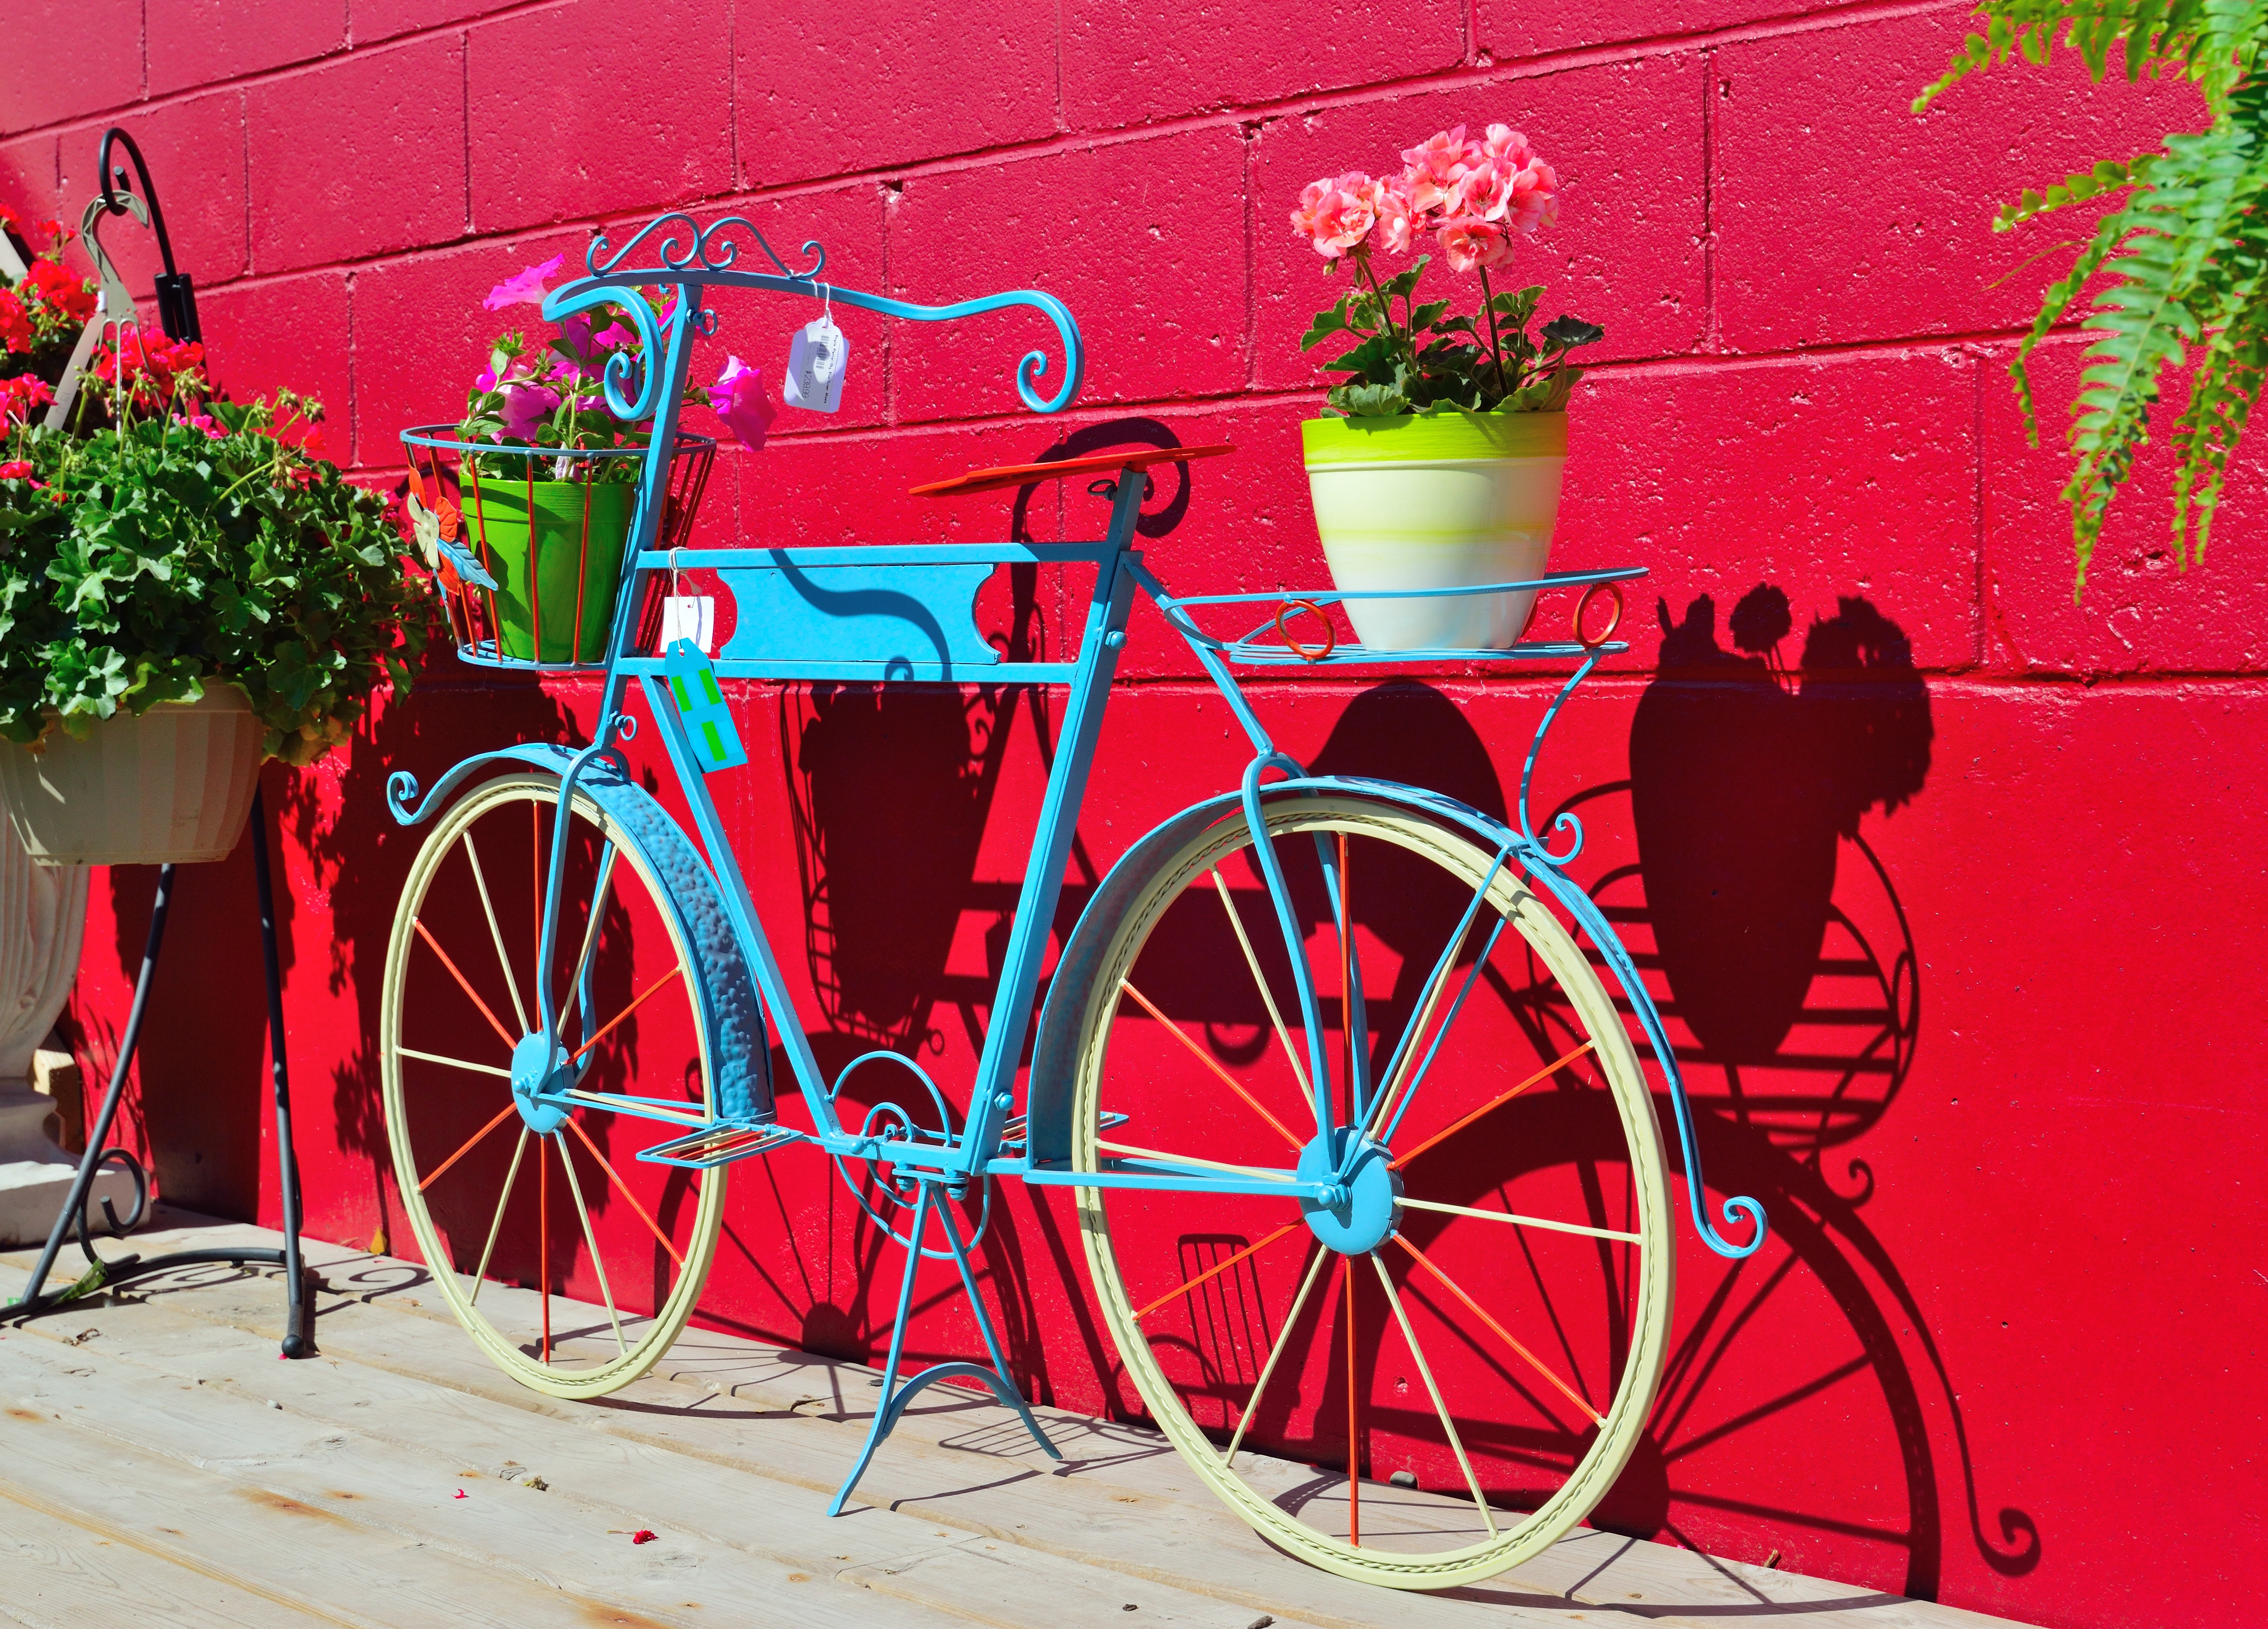
wheel, flower, bicycle, decoration, red, vehicle, color, colorful, garden, flowers, carriage, fixture, plant holder